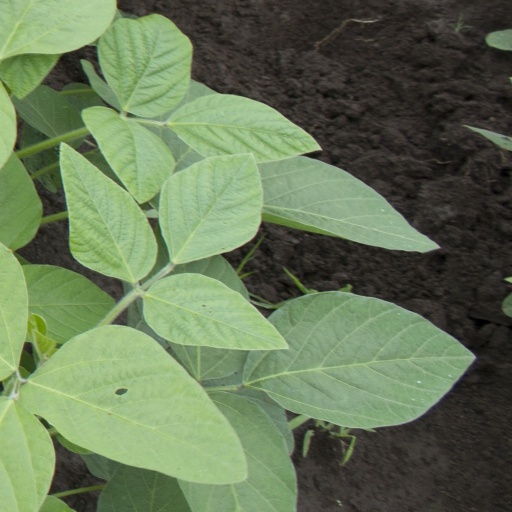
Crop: soybean